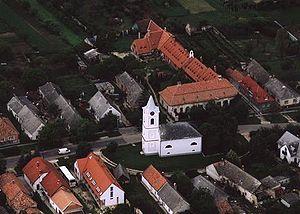
Tótvázsony est un village et une commune du comitat de Veszprém en Hongrie.